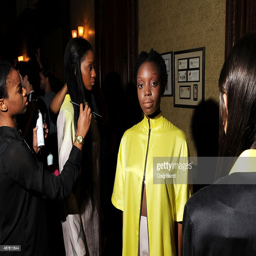
models prepare backstage at the fashion by fashion show during fashion week .